Yoo Jae-myung

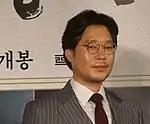
Yoo in August 2018

Yoo then appeared in two television series "Life" and "Confession" in 2018 and 2019 respectively, in which he received positive reviews from audiences. For his performance in "Life", he won Best Supporting Actor award at the 6th APAN Star Awards.